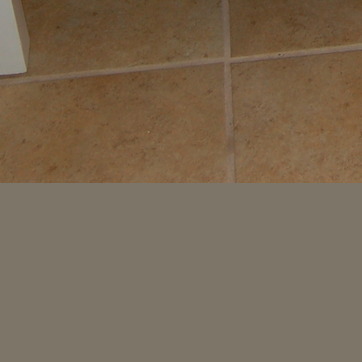
Material: tile